Phantasy Star IV

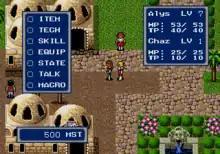
Chaz and Alys exploring a town

"Phantasy Star IV" takes place 1,000 years after the events of "Phantasy Star II" and 1,000 years before the era of "Phantasy Star III". After an event called the Great Collapse, much of the once-thriving planet Motavia has reverted to its original desert-state as the climate and biosphere-controlling devices installed over a thousand years previously begin to fail, and life has become progressively more difficult for the planet's inhabitants. To make matters worse, there has been a marked increase in the numbers of the "biomonsters", a catch-all term for the strange and violent aberrations of Motavia's flora and fauna. Keeping these creatures under control is the job of "hunters."